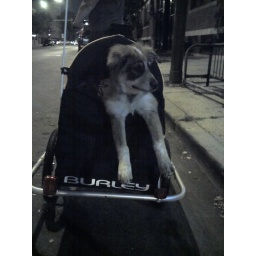
This is our puppy riding home from puppy school in our new dog bicycle-trailer.